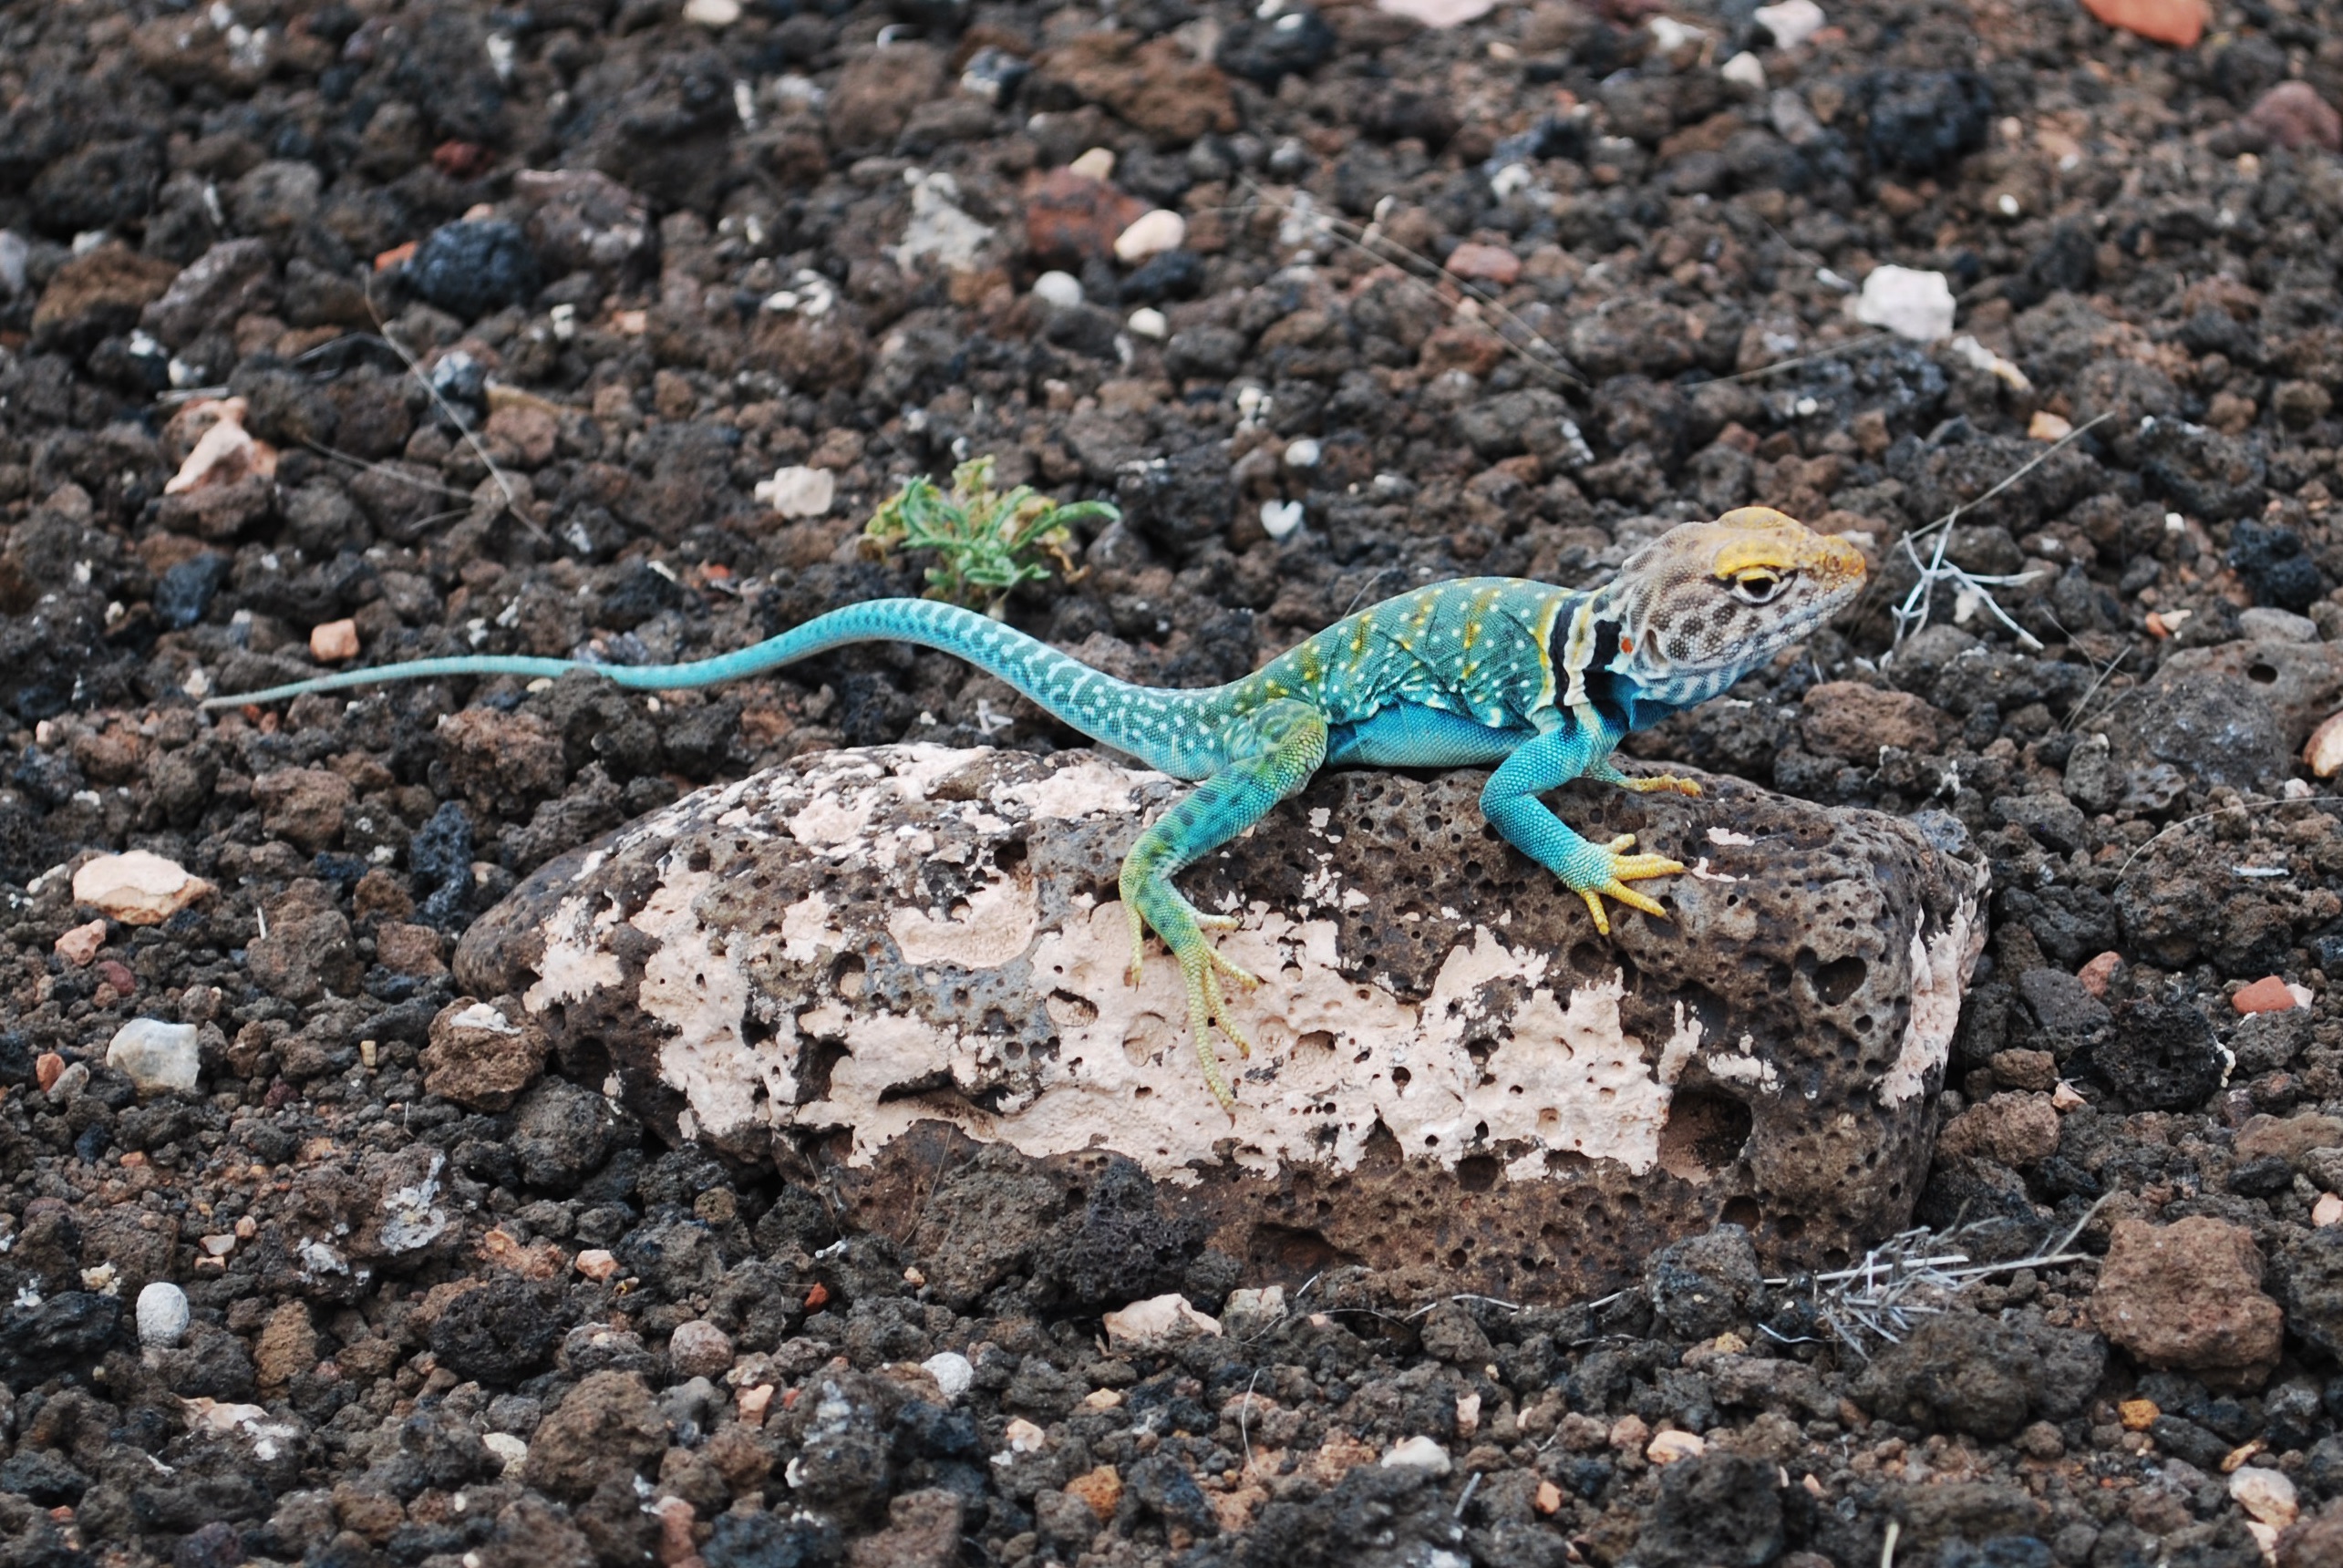
wildlife, soil, reptile, fauna, lizard, lacerta, agamidae, scaled reptile, lacertidae